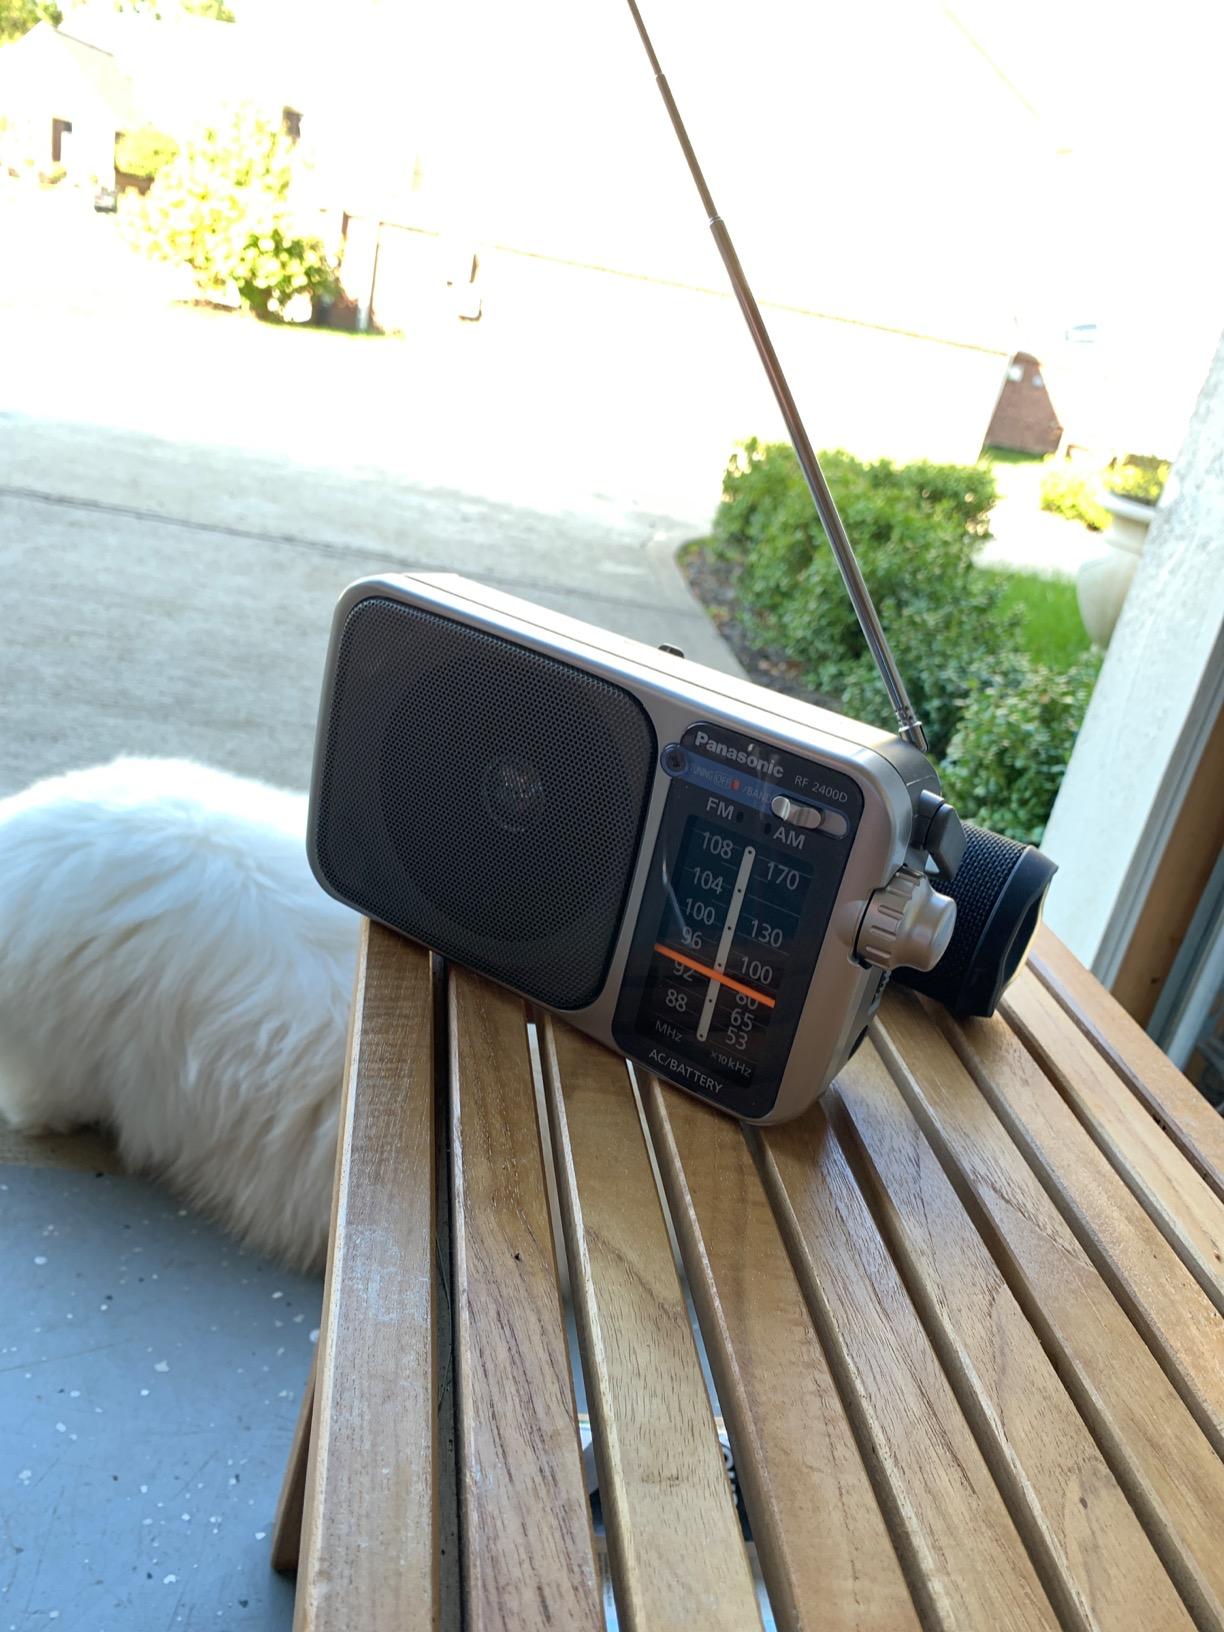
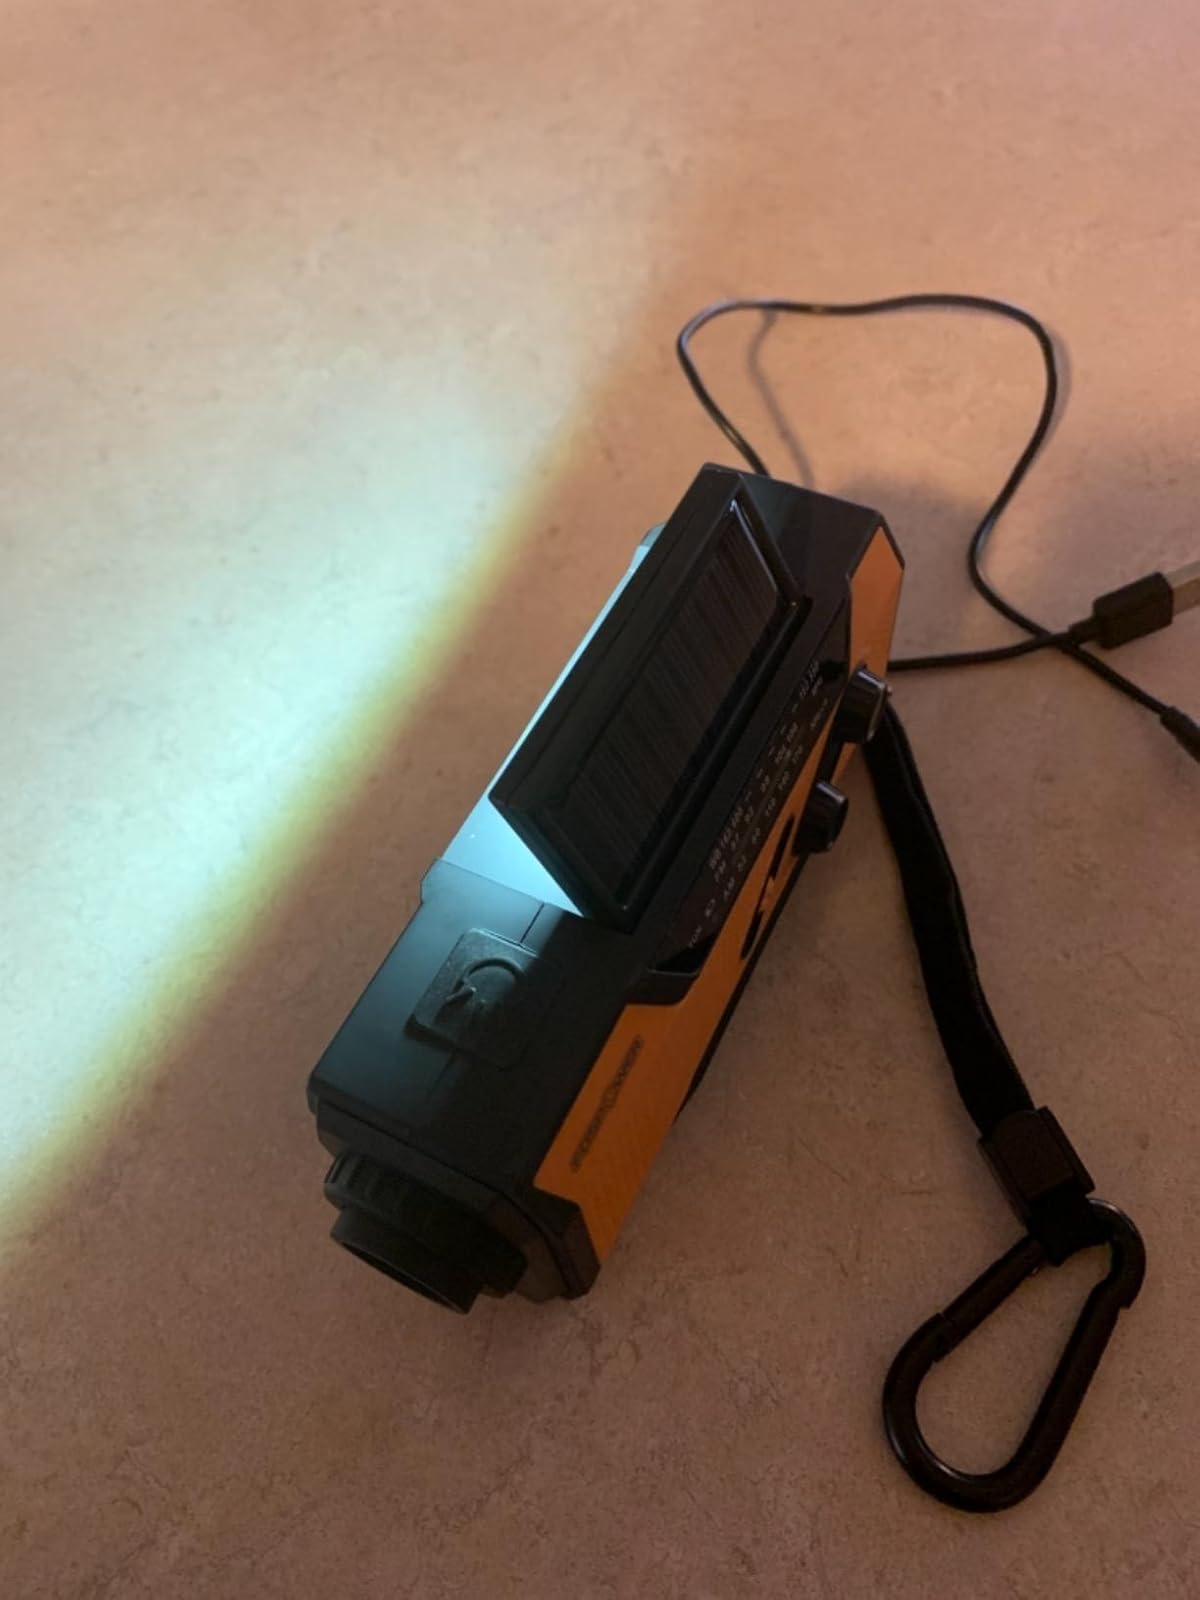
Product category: radio
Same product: no